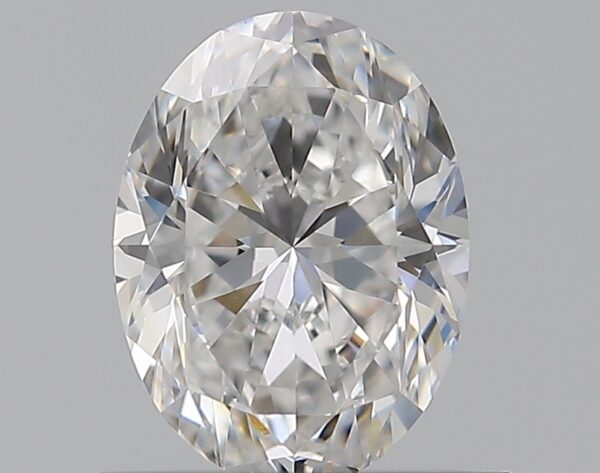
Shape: oval
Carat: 0.72
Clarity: VS1
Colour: E
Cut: EX
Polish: EX
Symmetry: VG
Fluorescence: N
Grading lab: GIA
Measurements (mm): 6.69 x 4.98 x 3.18